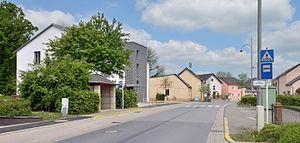
Olm, Luxembourg